Georgi Dimitrov

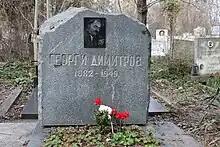
Dimitrov's grave in Sofia

On 23 December 1933, the verdicts were read. While Van der Lubbe was found guilty and sentenced to death, the judge acquitted Dimitrov, Tanev, and Popov because of insufficient evidence to connect them to what the judge was convinced was a conspiracy to burn down the Reichstag. The three Bulgarians were expelled from Germany and sent to the USSR.